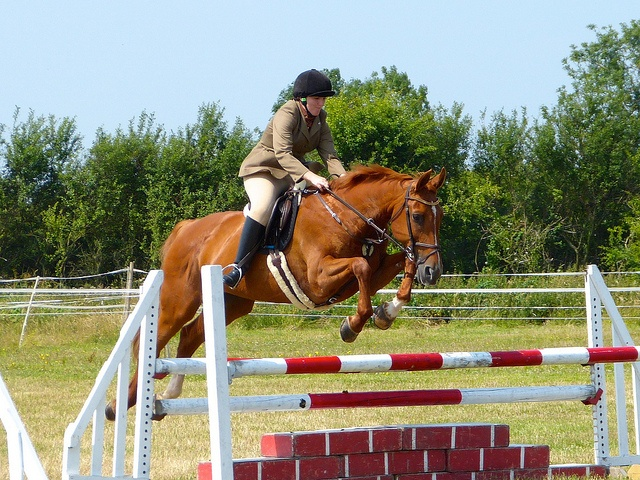
A woman riding a horse jumping over an obstacle.
Lady riding on a horse jumps the obstacle course bridge
A woman riding a horse jumps over an obstacle.
A girl riding a horse jumping over an obstacle.

A person guides her horse over a jump